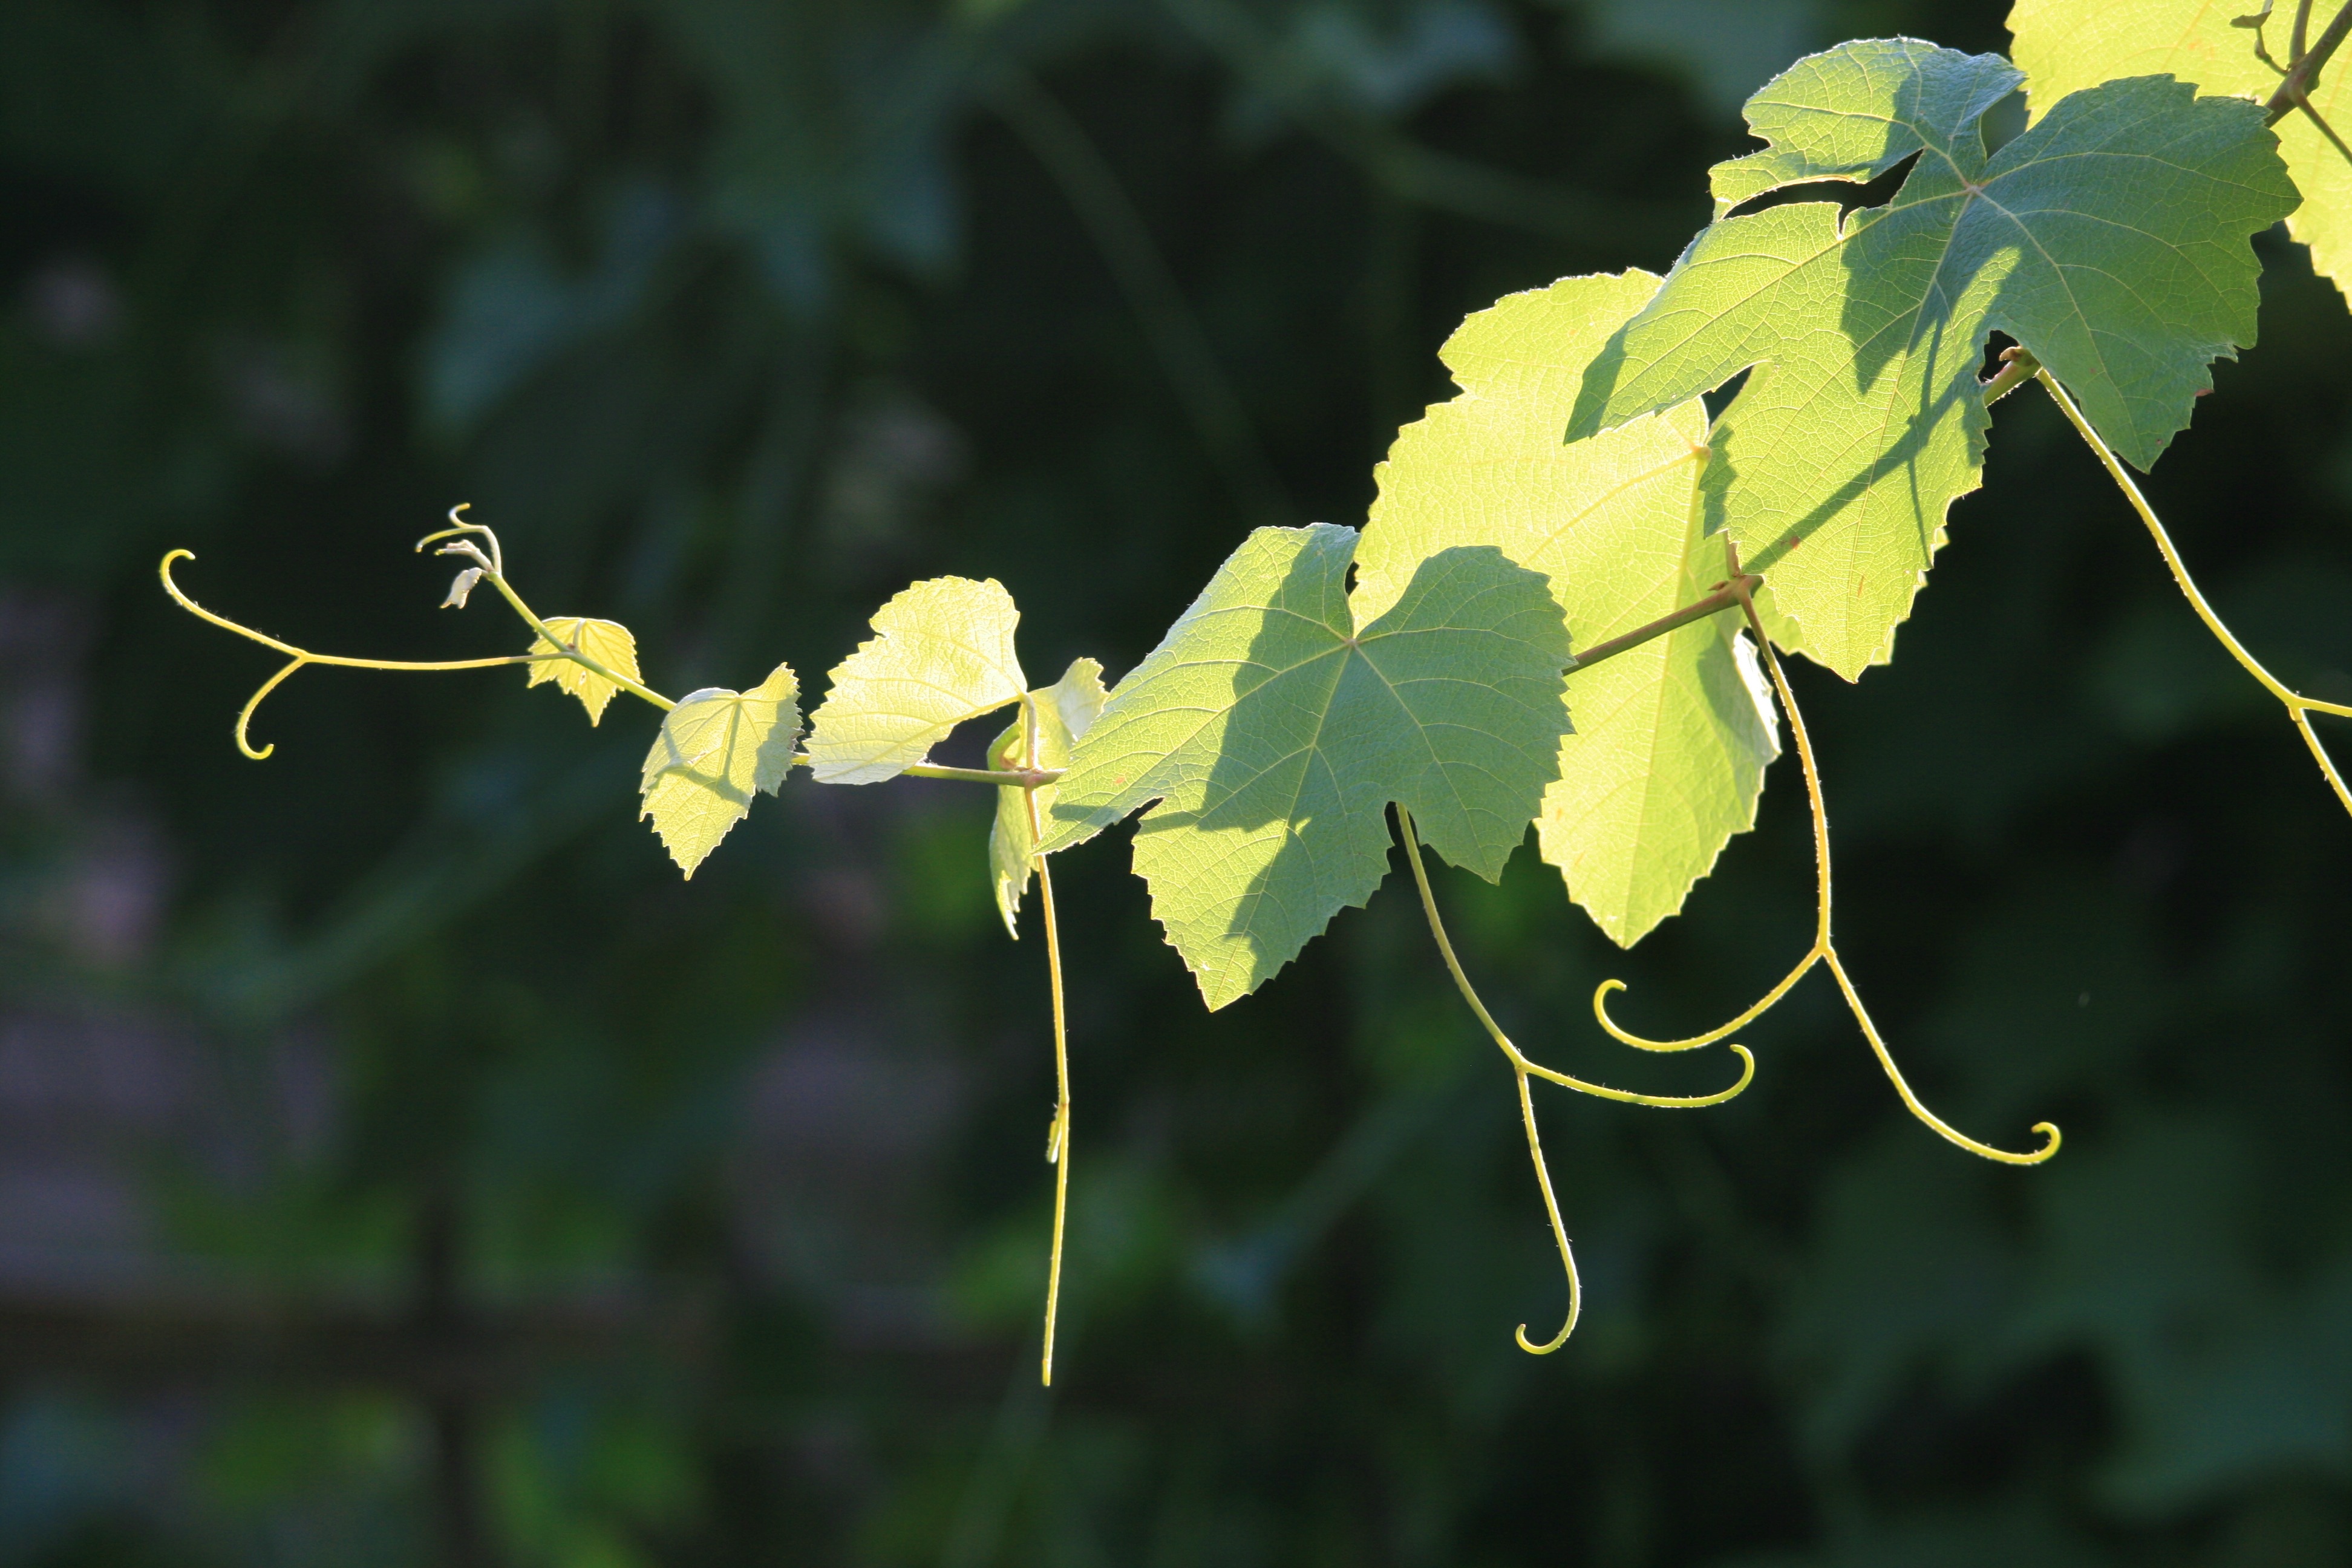
tree, nature, branch, light, plant, vine, sunlight, leaf, flower, green, autumn, botany, yellow, flora, season, maple tree, twig, grapevine, leaves, shrub, macro photography, tendrils, flowering plant, maidenhair tree, plant stem, woody plant, land plant